Benin Bronzes

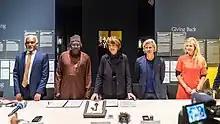
The signing of a 2022 agreement in Cologne, Germany, to transfer the Benin Bronzes of the city to Nigeria

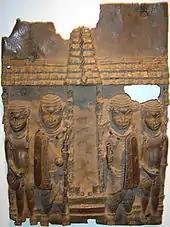
A Benin Bronze depicting the Benin's Oba palace - British Museum

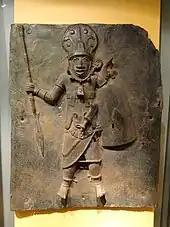
Benin Bronze in the Staatliches Museum für Völkerkunde München depicting a warrior or noble

The Benin Bronzes that were part of the booty of the punitive expedition of 1897 had different destinations: one portion ended up in the private collections of various British officials; the Foreign and Commonwealth Office sold a large number, which later ended up in various European museums, mainly in Germany, and in American museums. The high quality of the pieces was reflected in the high prices they fetched on the market. The Foreign Office gave a large quantity of bronze wall plaques to the British Museum; these plaques illustrated the history of the Benin Kingdom in the fifteenth and sixteenth century.